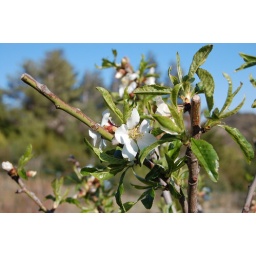
Almond tree in flower